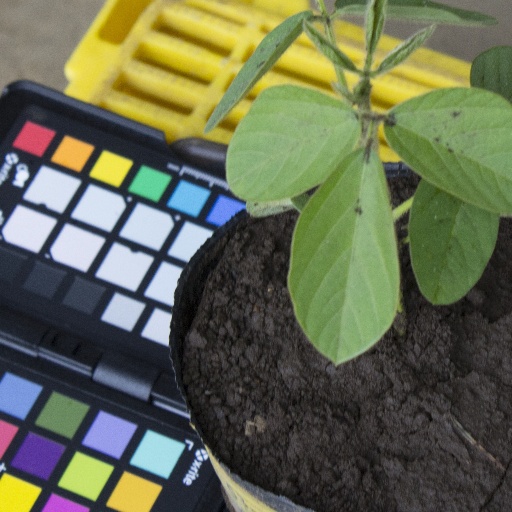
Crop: soybean